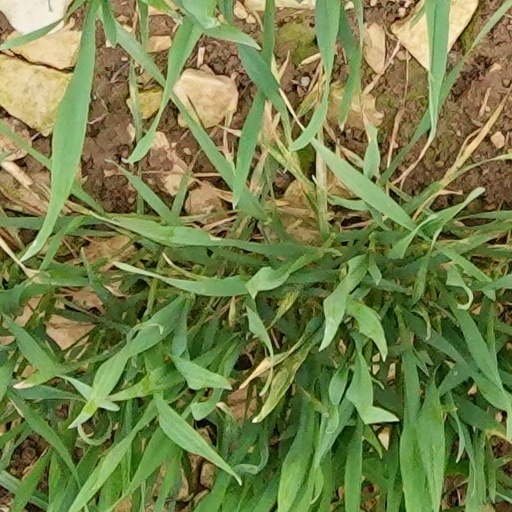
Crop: wheat